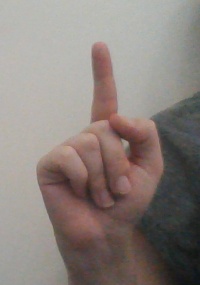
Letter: bb